Architectural design optimization

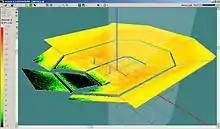
Acoustic simulation showing a visual distribution of sound based on decibels.

The acoustic qualities of a building can be optimised to provide appropriate volume as well as direct sound towards specified areas. The Strait Cultural Center in Fuzhou, China, utilised ADO to optimise the curvature of wall and ceiling structures to facilitate acoustic efficiency. This was achieved through the creation of an iterative model that optimised based on reflection coverage while concurrently reducing unwanted acoustic noise resulting from the shape of the geometry. Norman Foster and Arup similarly utilised ADO in their design of The Greater London Assembly Building, assessing acoustical performance through model-based simulations.